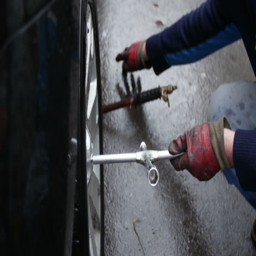
repair and change of tires , man puts on tyre on car wheel with a special tool , closeup view